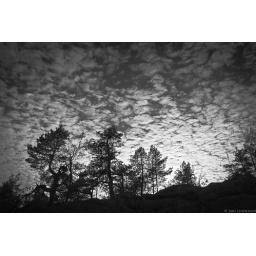
trees in the sky